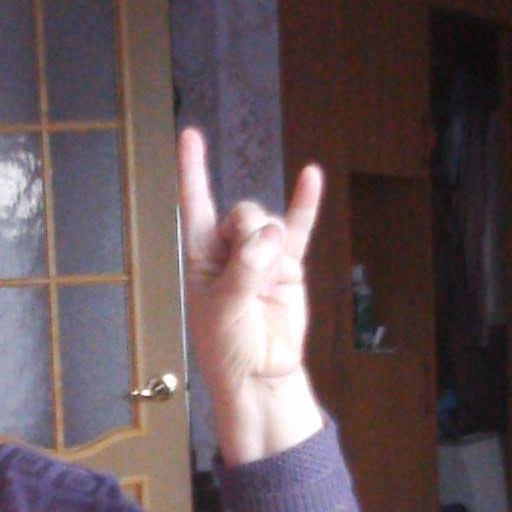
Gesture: rock